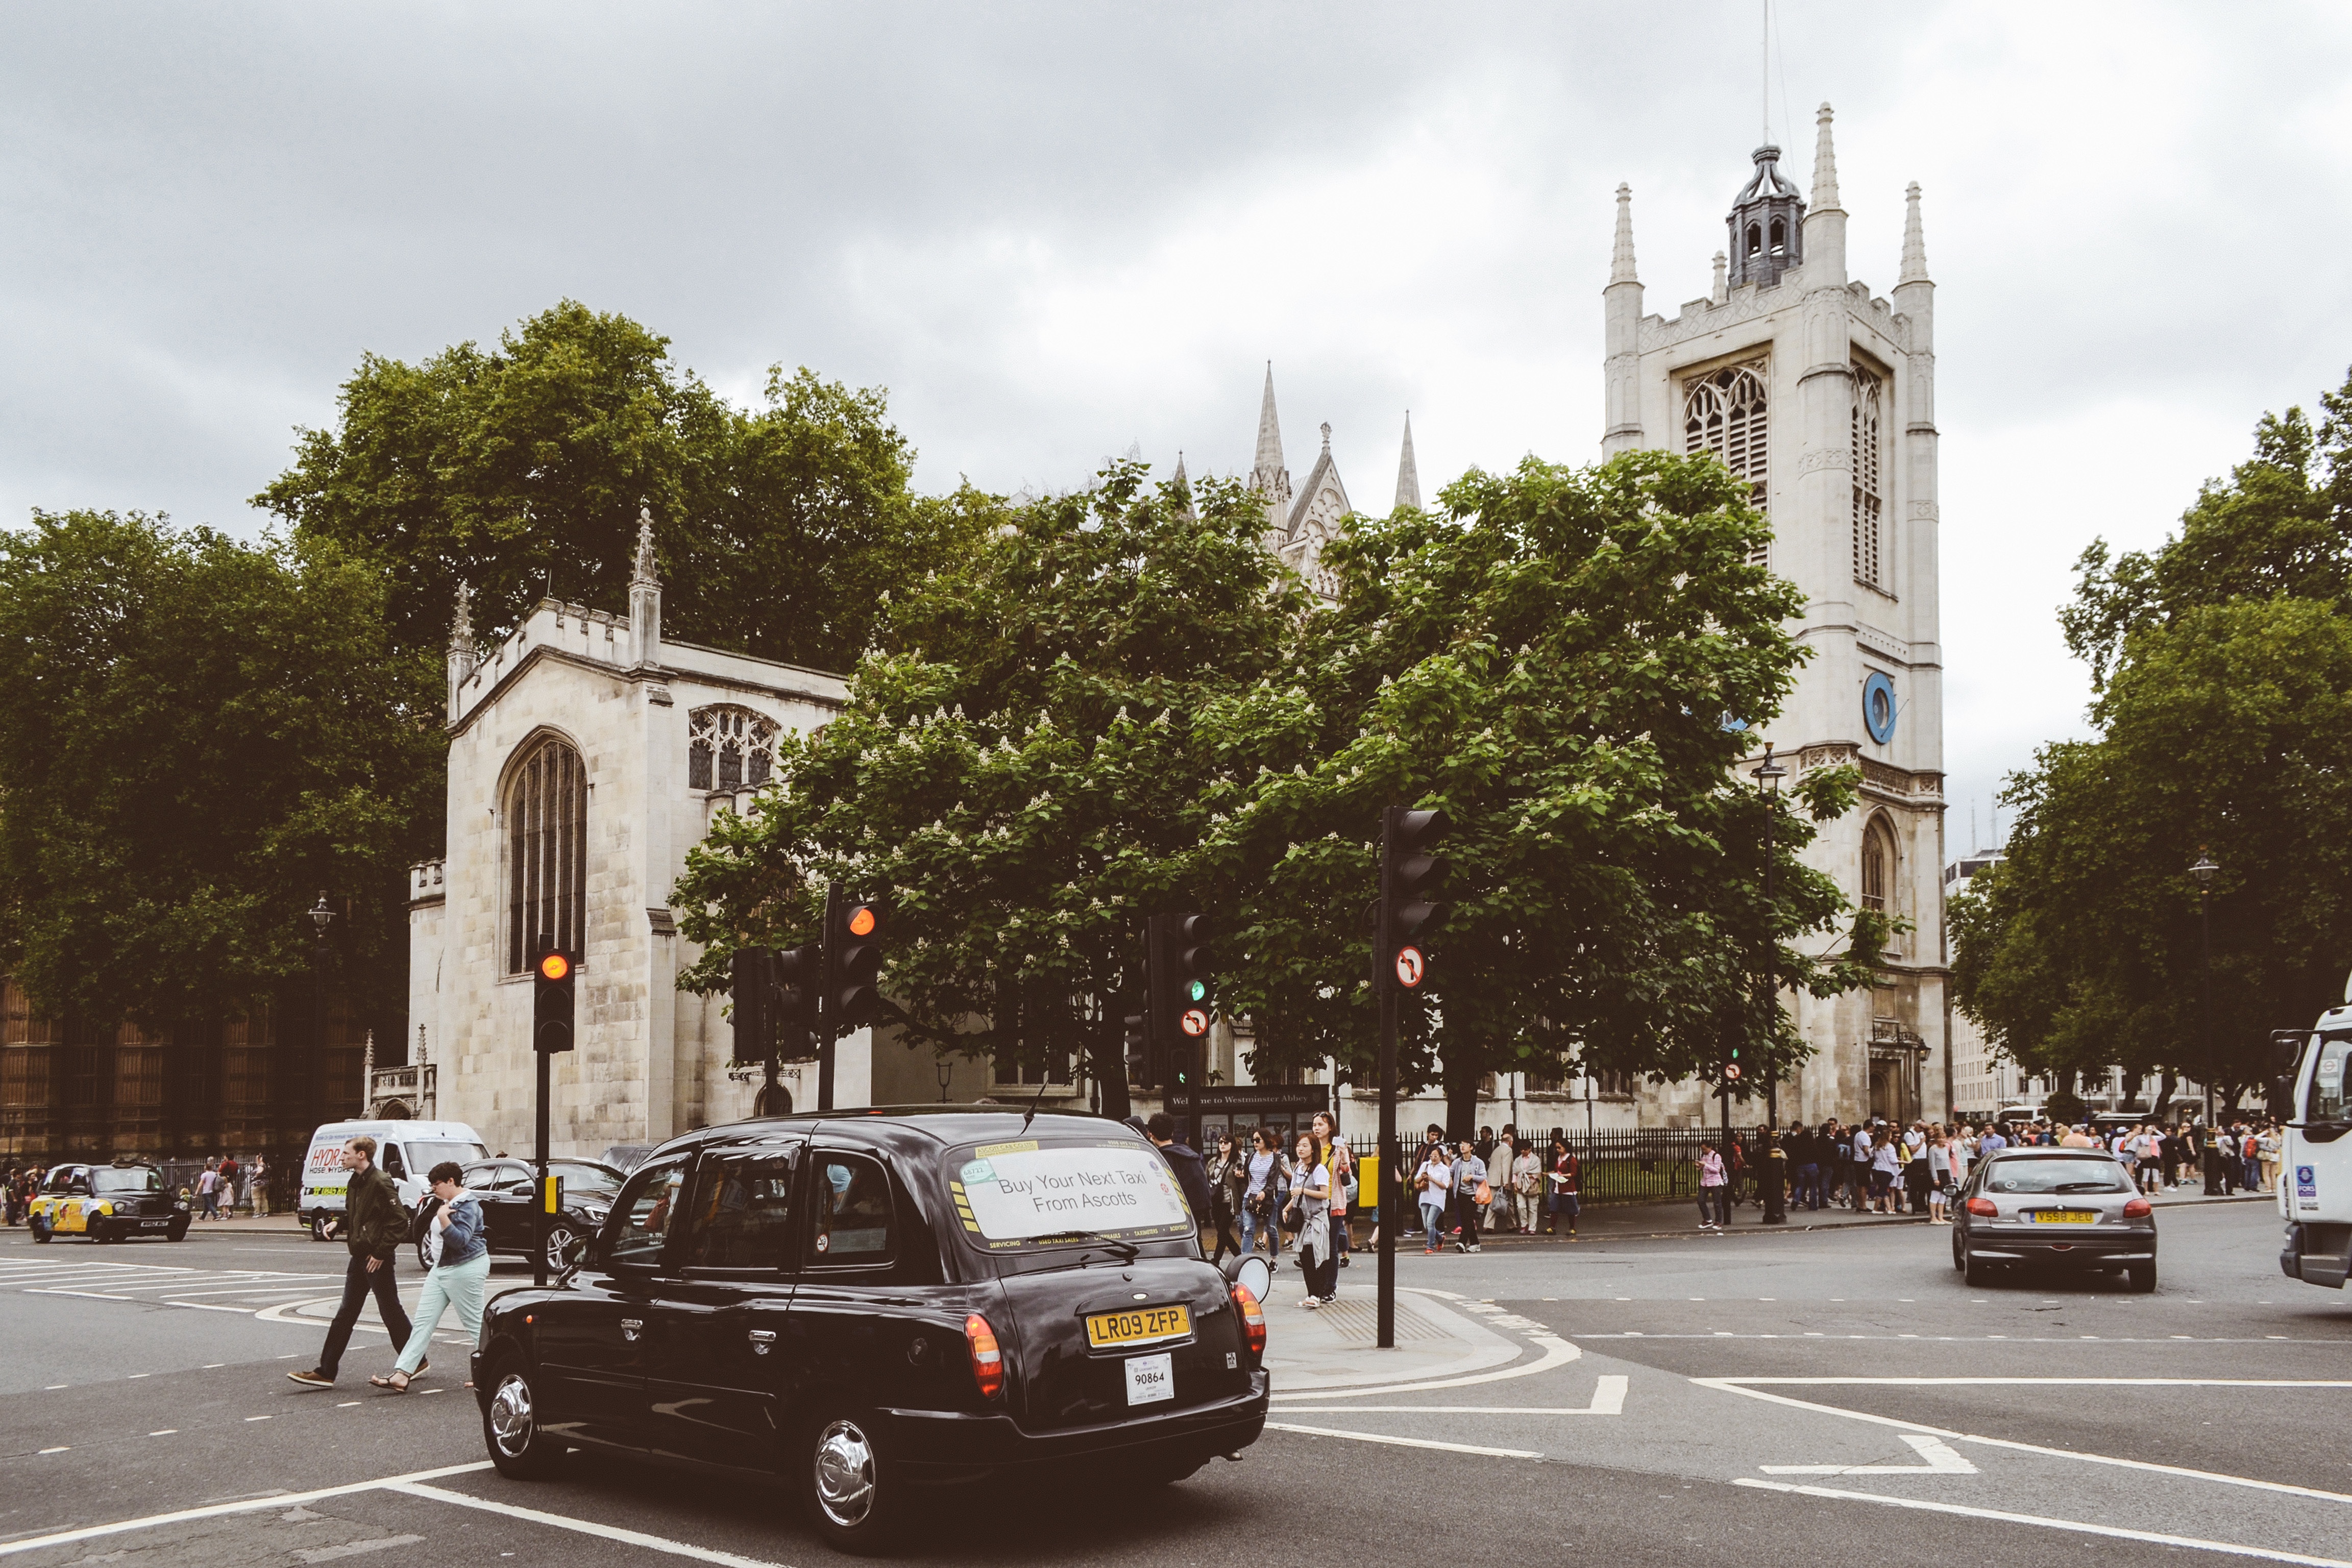
pedestrian, road, street, town, city, downtown, vehicle, lane, infrastructure, neighbourhood, urban area, residential area, human settlement